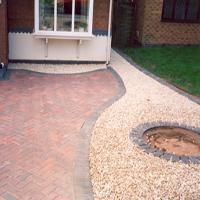
Weather: cloudy or overcast